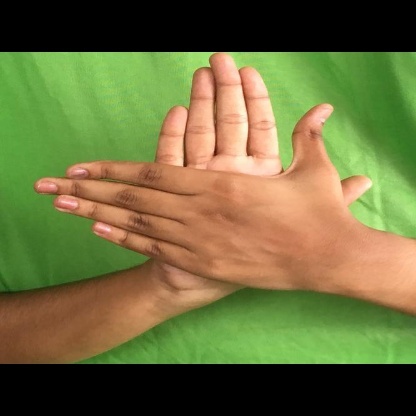
Mudra: Chakra